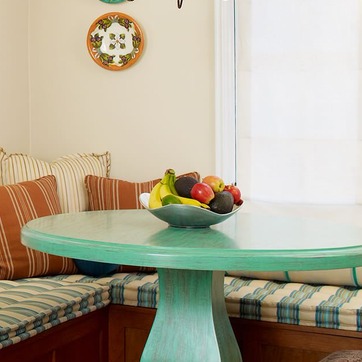
Material: food